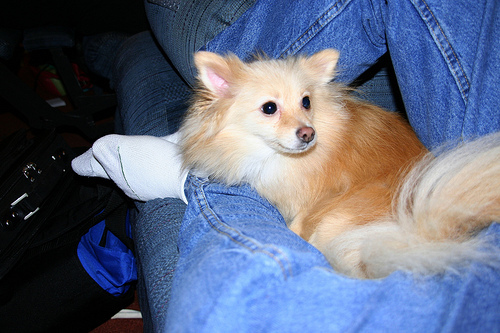
Breed: pomeranian